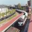
Label: train